David Reutimann

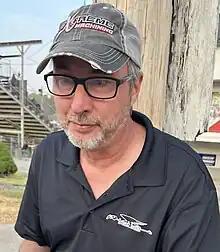
Reutimann in 2023

Emil David Reutimann (born March 2, 1970) is an American professional stock car racing crew chief and former driver. A native of Zephyrhills, Florida, he has competed in the NASCAR Sprint Cup Series, NASCAR Nationwide Series, and Camping World Truck Series. In 2004, he won NASCAR Rookie of the Year honors in the Craftsman Truck Series. He is the son of Buzzie Reutimann.